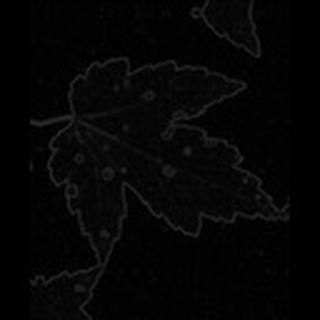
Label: cotton_target_spot